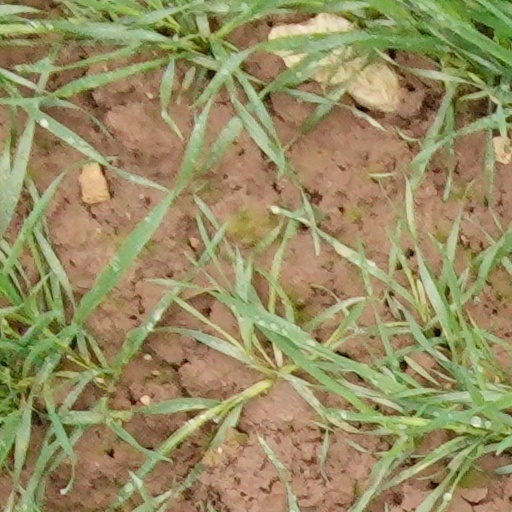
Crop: wheat